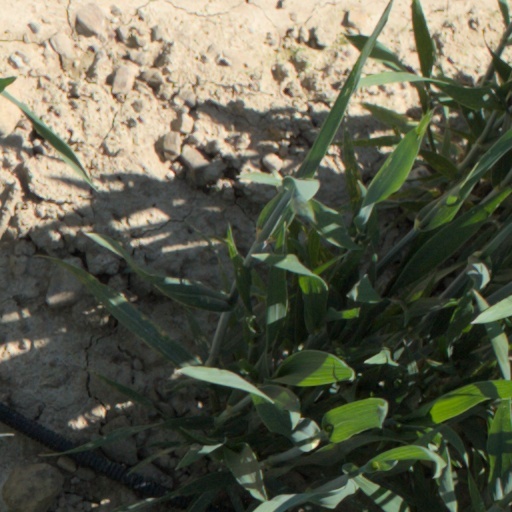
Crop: wheat